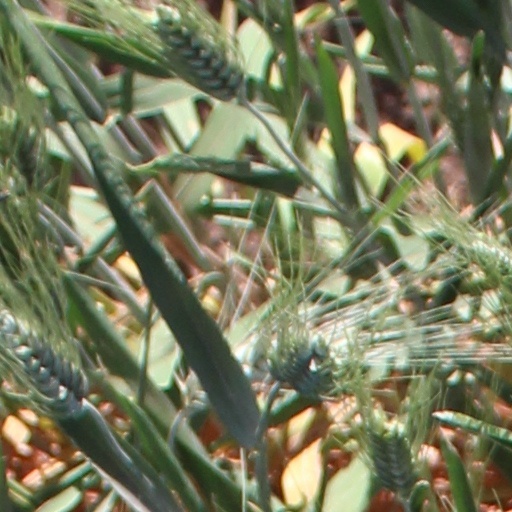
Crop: wheat